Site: brandenburg
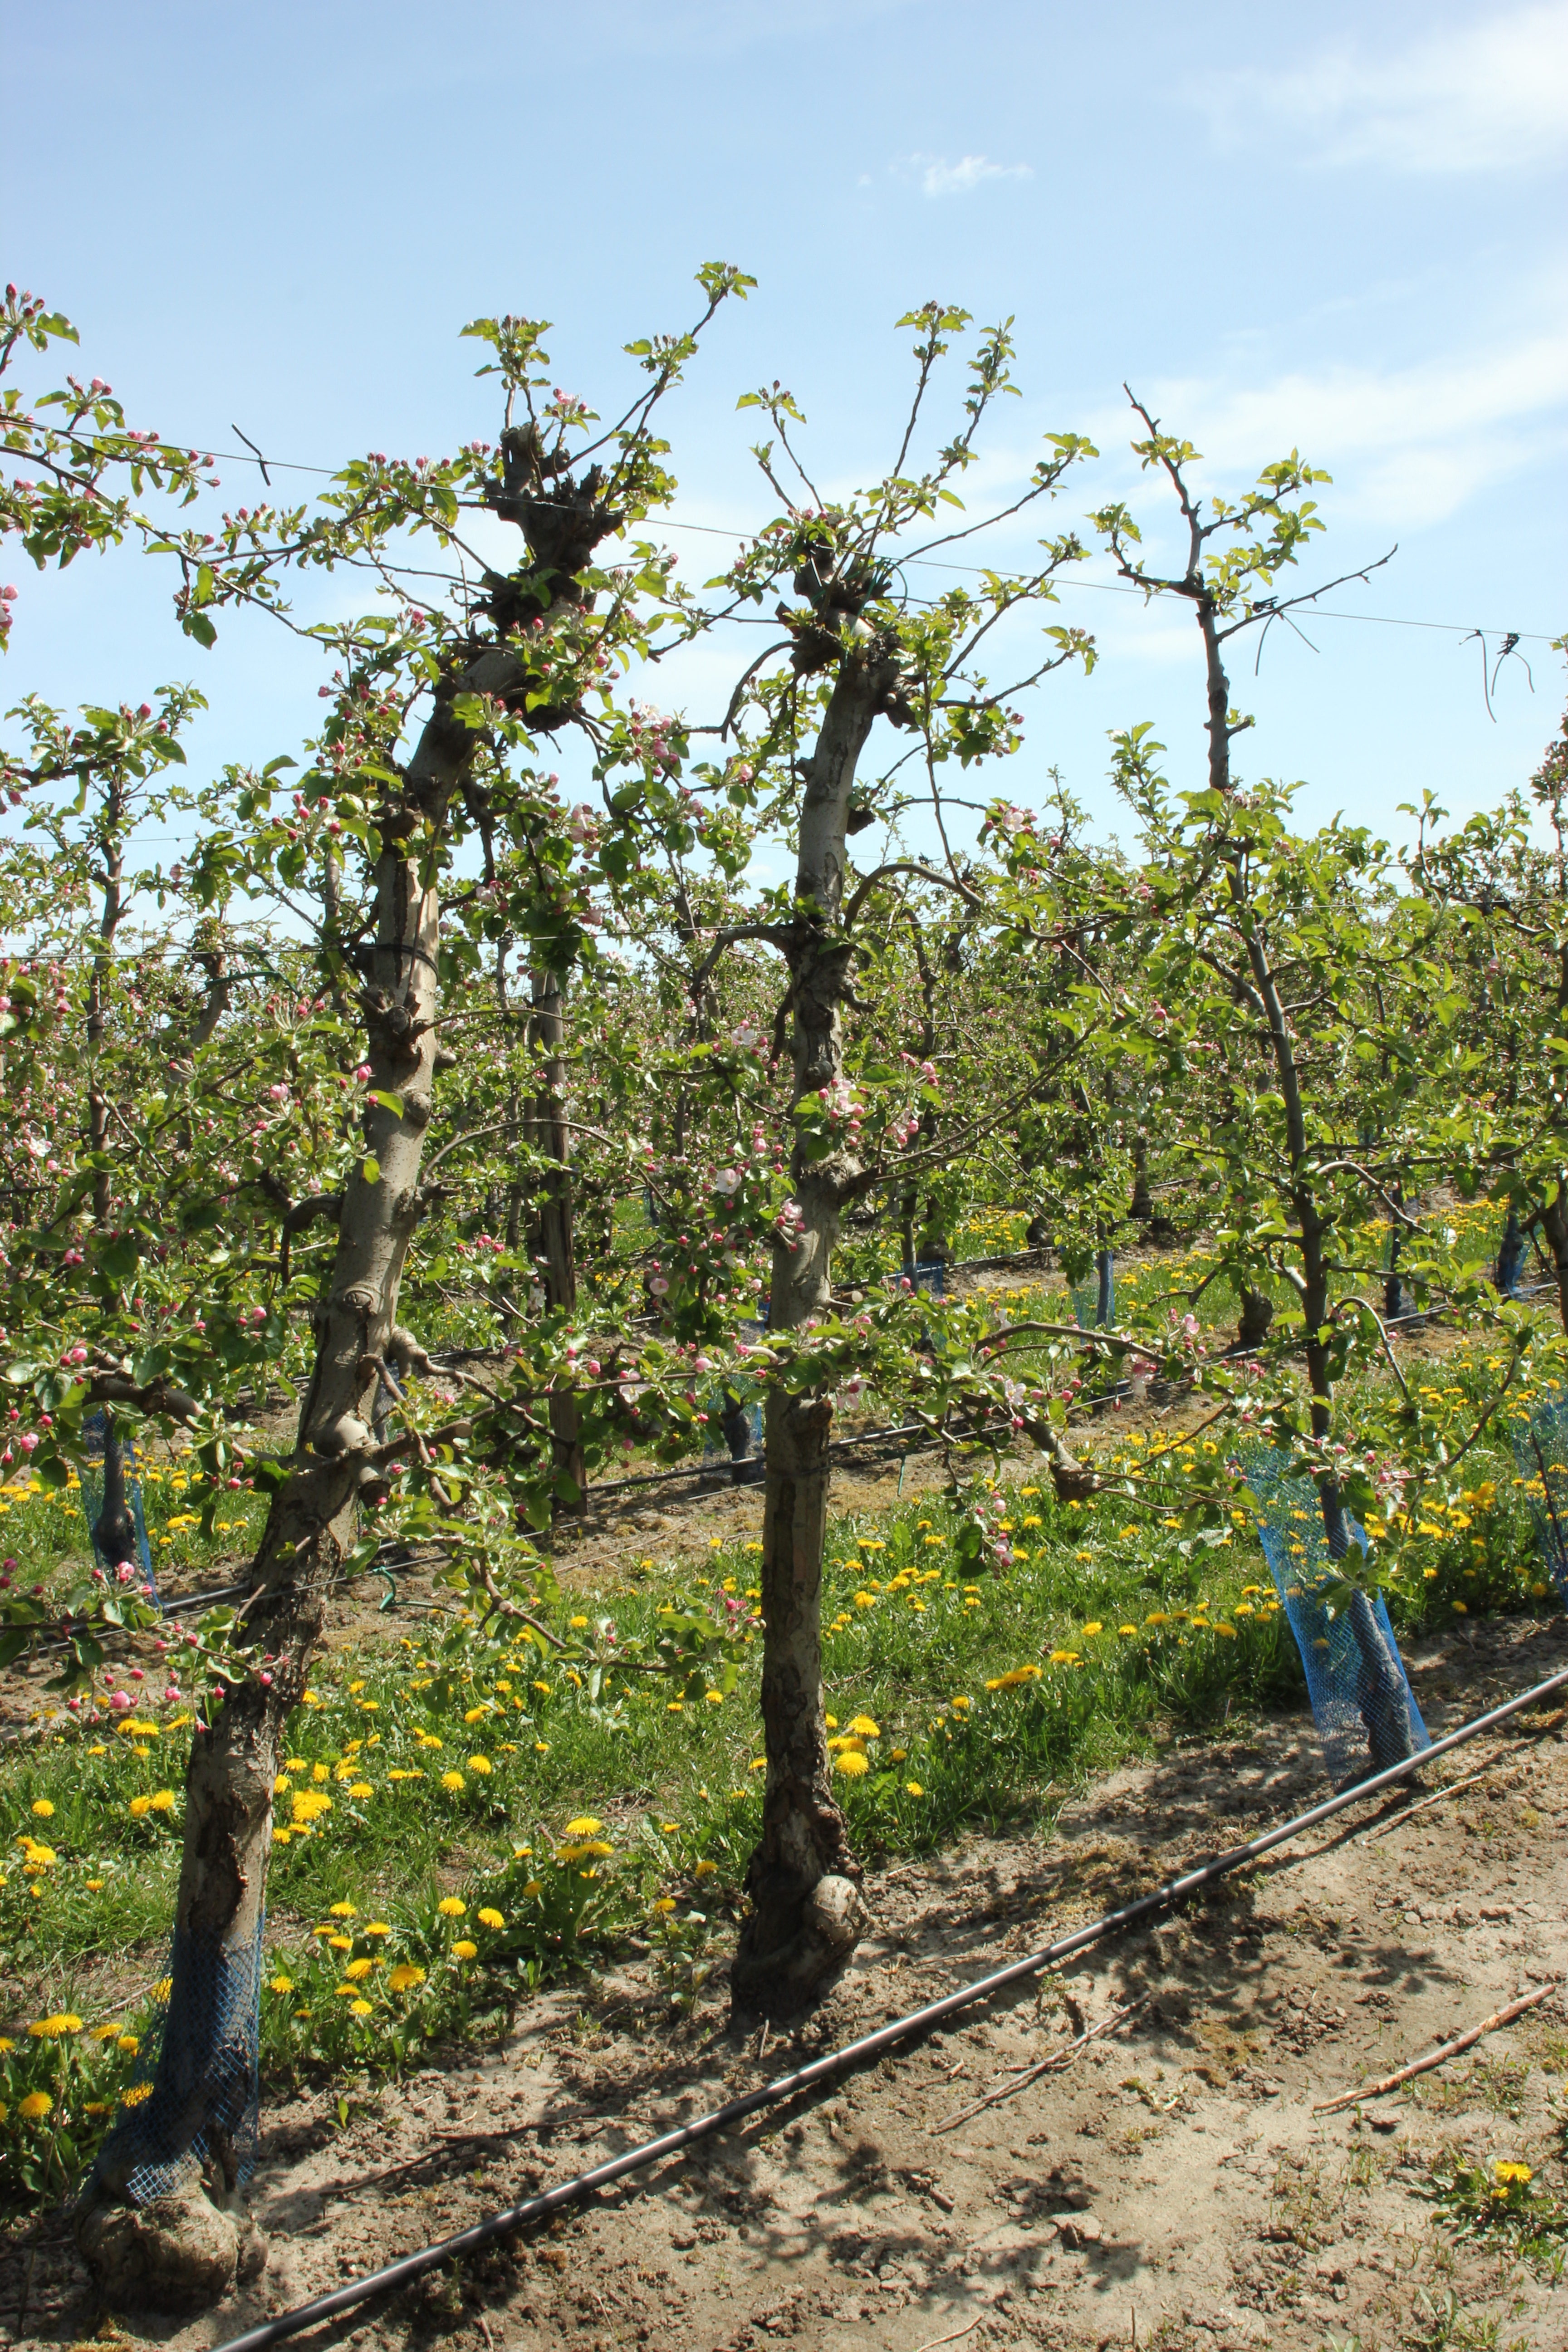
Growth stage (BBCH 57): Inflorescence emergence